Marty Marion

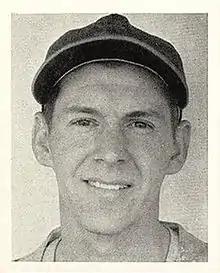
Marion in 1941

Marion was born in Richburg, South Carolina. He grew up in Atlanta, where he attended Tech High School and played baseball for the Georgia Tech Yellow Jackets. His older brother, Red Marion, was briefly an outfielder in the American League and a long-time manager in the minor leagues. Nicknamed "Slats", Marion had unusually long arms which reached for grounders like tentacles, prompting sportswriters to call him "The Octopus". A childhood leg injury deferred him from military service in World War II.